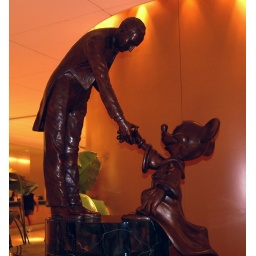
Statue in the ground floor lobby of the Contemporary Resort